Bar Convent

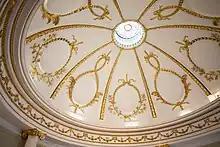
Detail on the centre of the chapel dome

The most significant addition to the new Convent was a Chapel. Mother Aspinal initially wanted the design to reflect Roman churches and hired Thomas Atkinson, the architect responsible for the Neo Gothic additions to Bishopthorpe Palace to do the work. However, due to the continuing hostility to Catholicism, Atkinson took the decision to modify the initial design, incorporating it into the structure of the house itself.